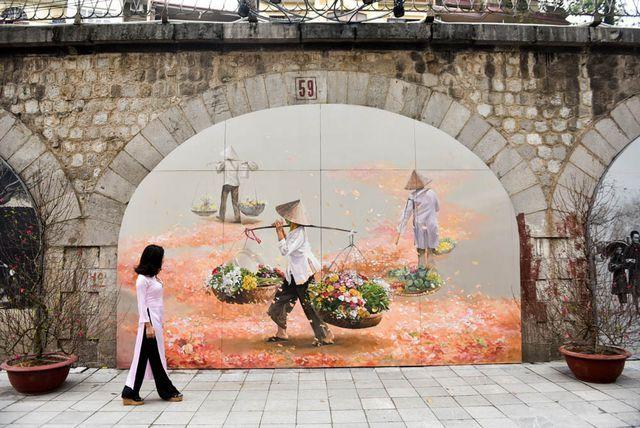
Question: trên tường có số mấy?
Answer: trên tường có số 59